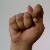
The image shows a hand gesture representing the letter 'T' in Indian Sign Language.